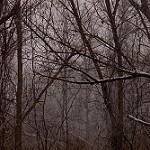
Label: forest